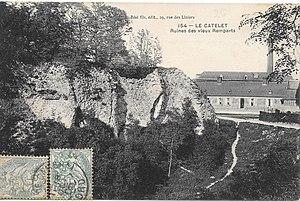
Carte postale
Le Catelet est une commune française située dans le département de l'Aisne, en région Hauts-de-France.